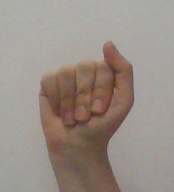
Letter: saad